To Please One Woman

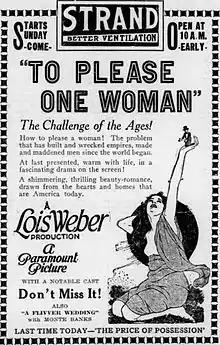
Newspaper advertisement

To Please One Woman is a 1920 American silent drama film produced and directed by Lois Weber and starring Claire Windsor. It was distributed by Famous Players–Lasky and Paramount Pictures.